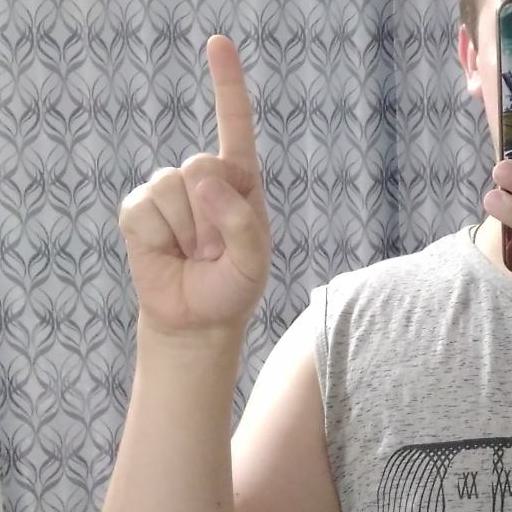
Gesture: one